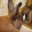
Label: rabbit